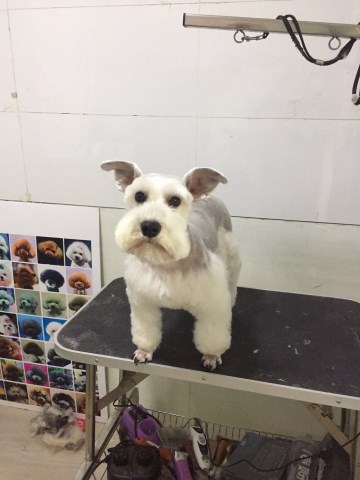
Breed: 2342-n000102-miniature_schnauzer